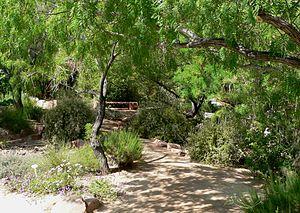
Las Vegas Springs Preserve est une réserve naturelle touristique de 73 hectares listée au Registre national des lieux historiques des États-Unis depuis 1978 à environ 5 km à l'ouest de Las Vegas dans l'état du Nevada.